Inter Miami CF

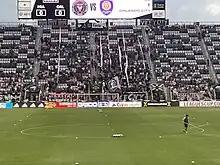
Supporter section at Chase Stadium with The Siege (Siege Miami) in the right and Vice City 1896 and Southern Legion (La Legion) in the middle

In March 2020, Inter Miami began to play in Fort Lauderdale. They will continue to do so until their new stadium, temporarily known as Miami Freedom Park, is completed. The project will include a 25,000-seat stadium that would form part of Freedom Park, a mixed-use complex on the former site of the city-owned Melreese Country Club near the Miami International Airport. Approval for construction of the stadium depended on the outcome of a public referendum held on November 6, 2018, and approval of city officials. The result of the referendum had roughly 60 percent of voters approving the measure to convert the city-owned golf course near the international airport into Inter Miami's new stadium. The whole project in total is worth over $1 billion. On August 20, 2019, Miami Mayor Francis Suarez confirmed a recent report that soil contamination at Melreese golf course, the proposed site for the stadium, was far worse than previously thought. According to CBS Miami, "...arsenic contamination levels are more than twice what is allowed by law. Barium and lead levels are also too high and there is debris in the soil that could cause physical hazards."